Møllegade

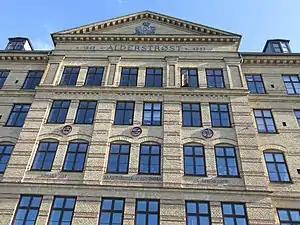
[No. 28–30: Alderstrøst

The Alderstrøst charitable housing complex ([No. 28–30) was built by Håndværkerforeningen and contained affordable housing for old craftsmen. The buildings at No. 15 and No. 19 were completed in 1895 to design by Thorvald Sørensen. The building at No. 17 was built in 1939 by Henning Hansen.